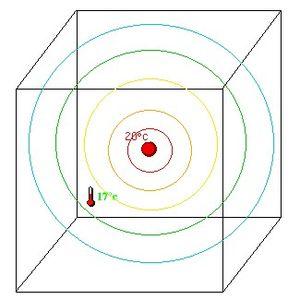
En météorologie, l'assimilation de données est le procédé qui consiste à corriger, à l'aide d'observations, l'état de l'atmosphère d'une prévision météorologique.